Gölyazı

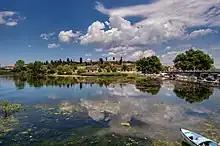

Gölyazı was founded by the Ancient Greeks. but remains of the Roman period are abundant.